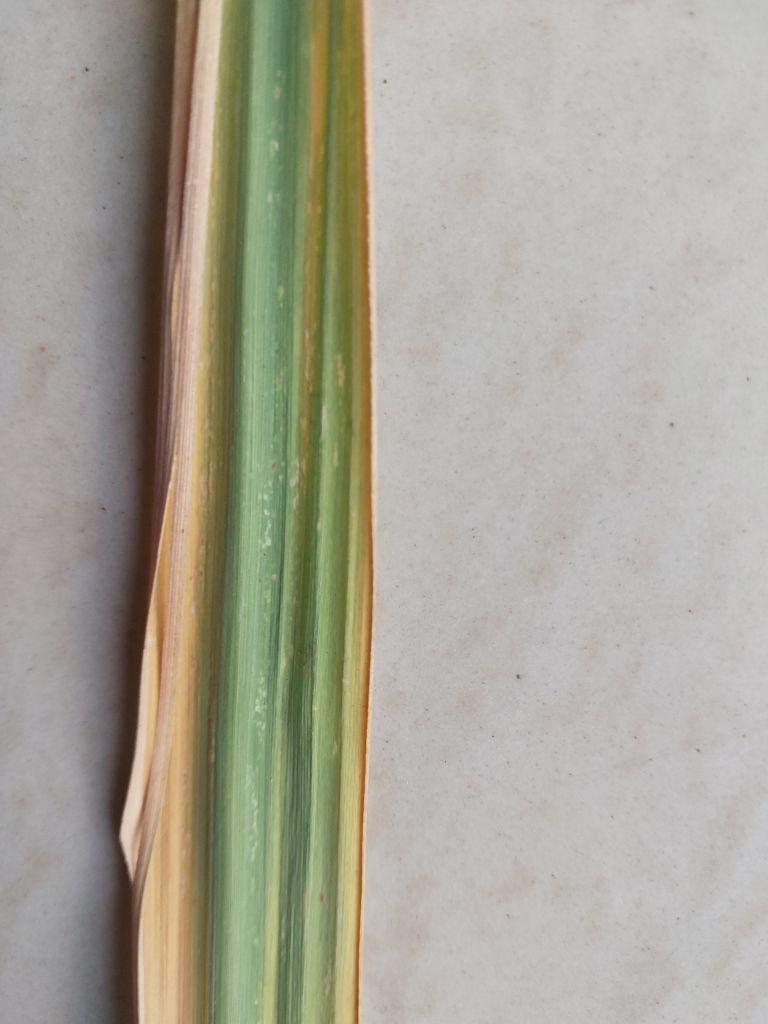
Label: Yellow Leaf